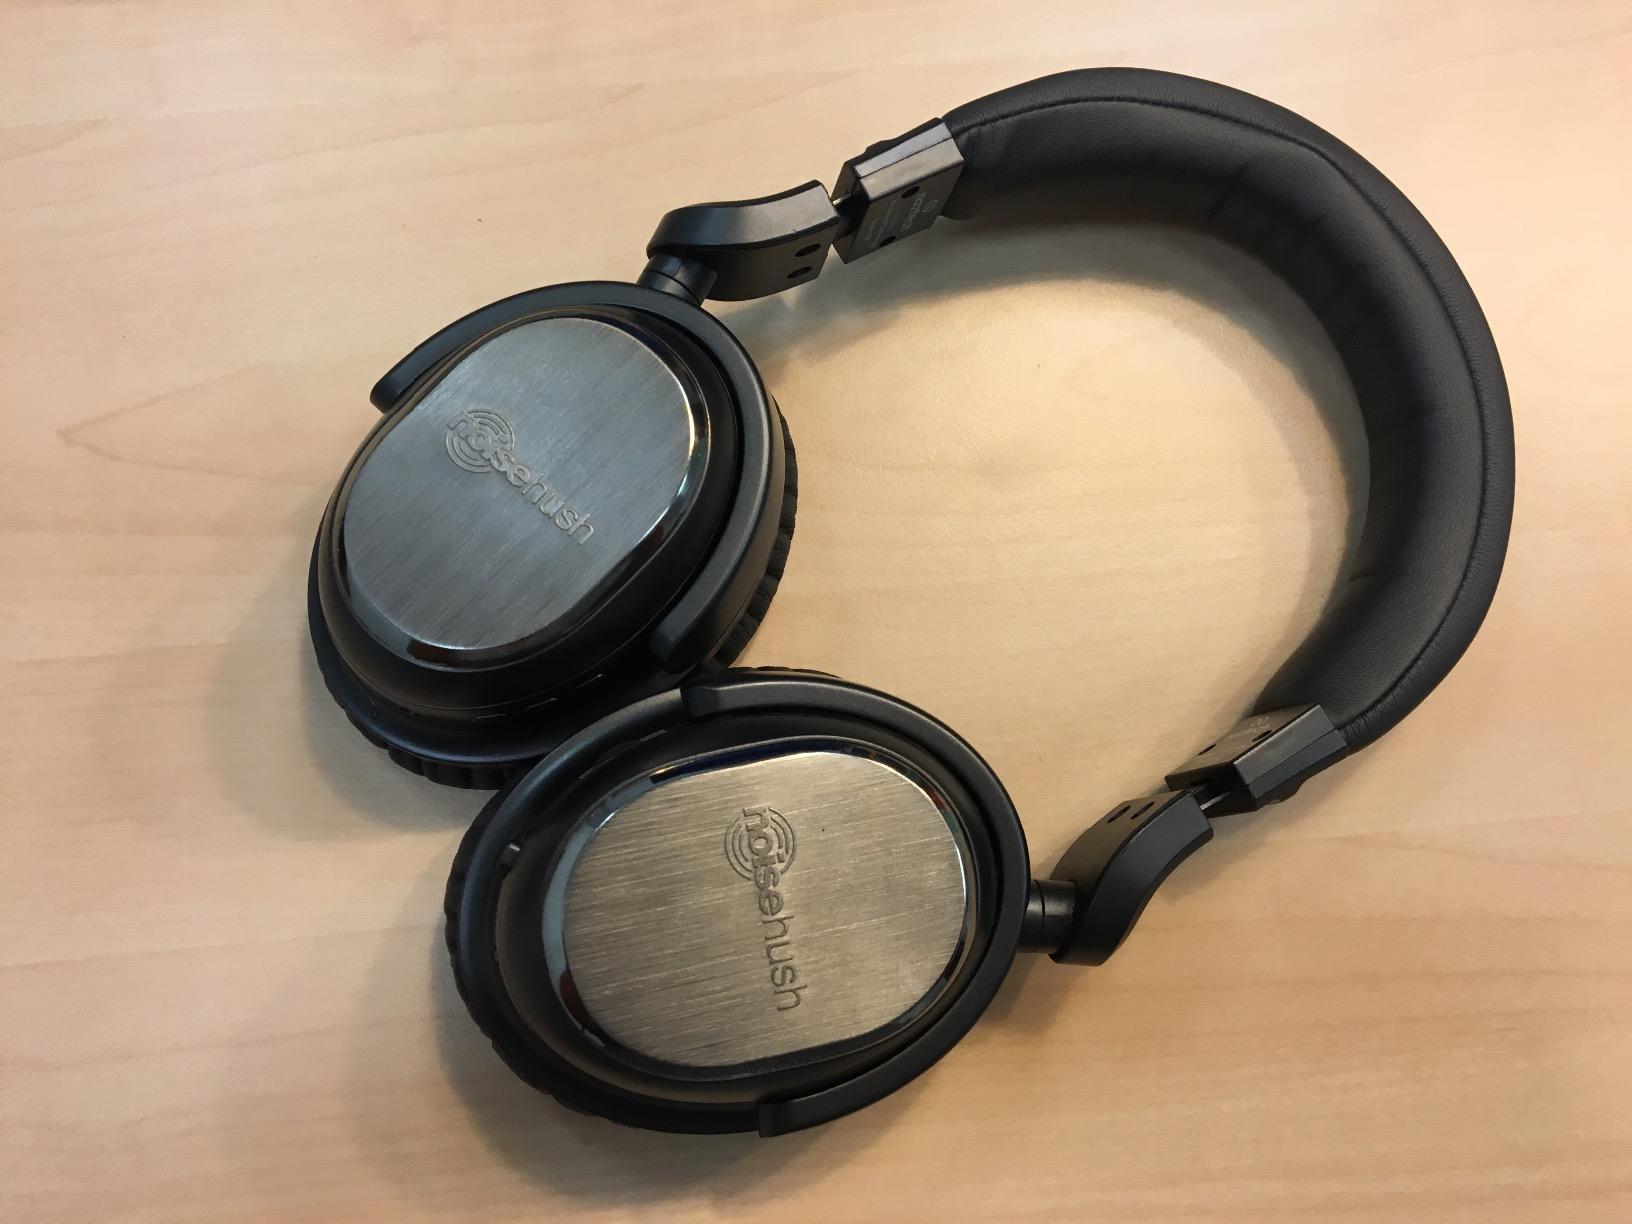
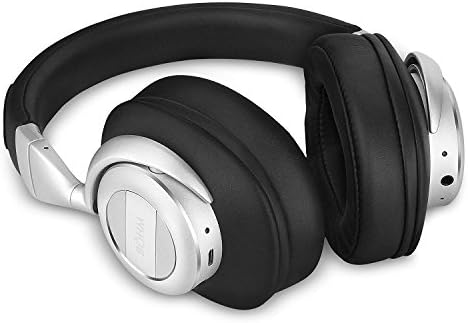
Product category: headphones
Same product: no